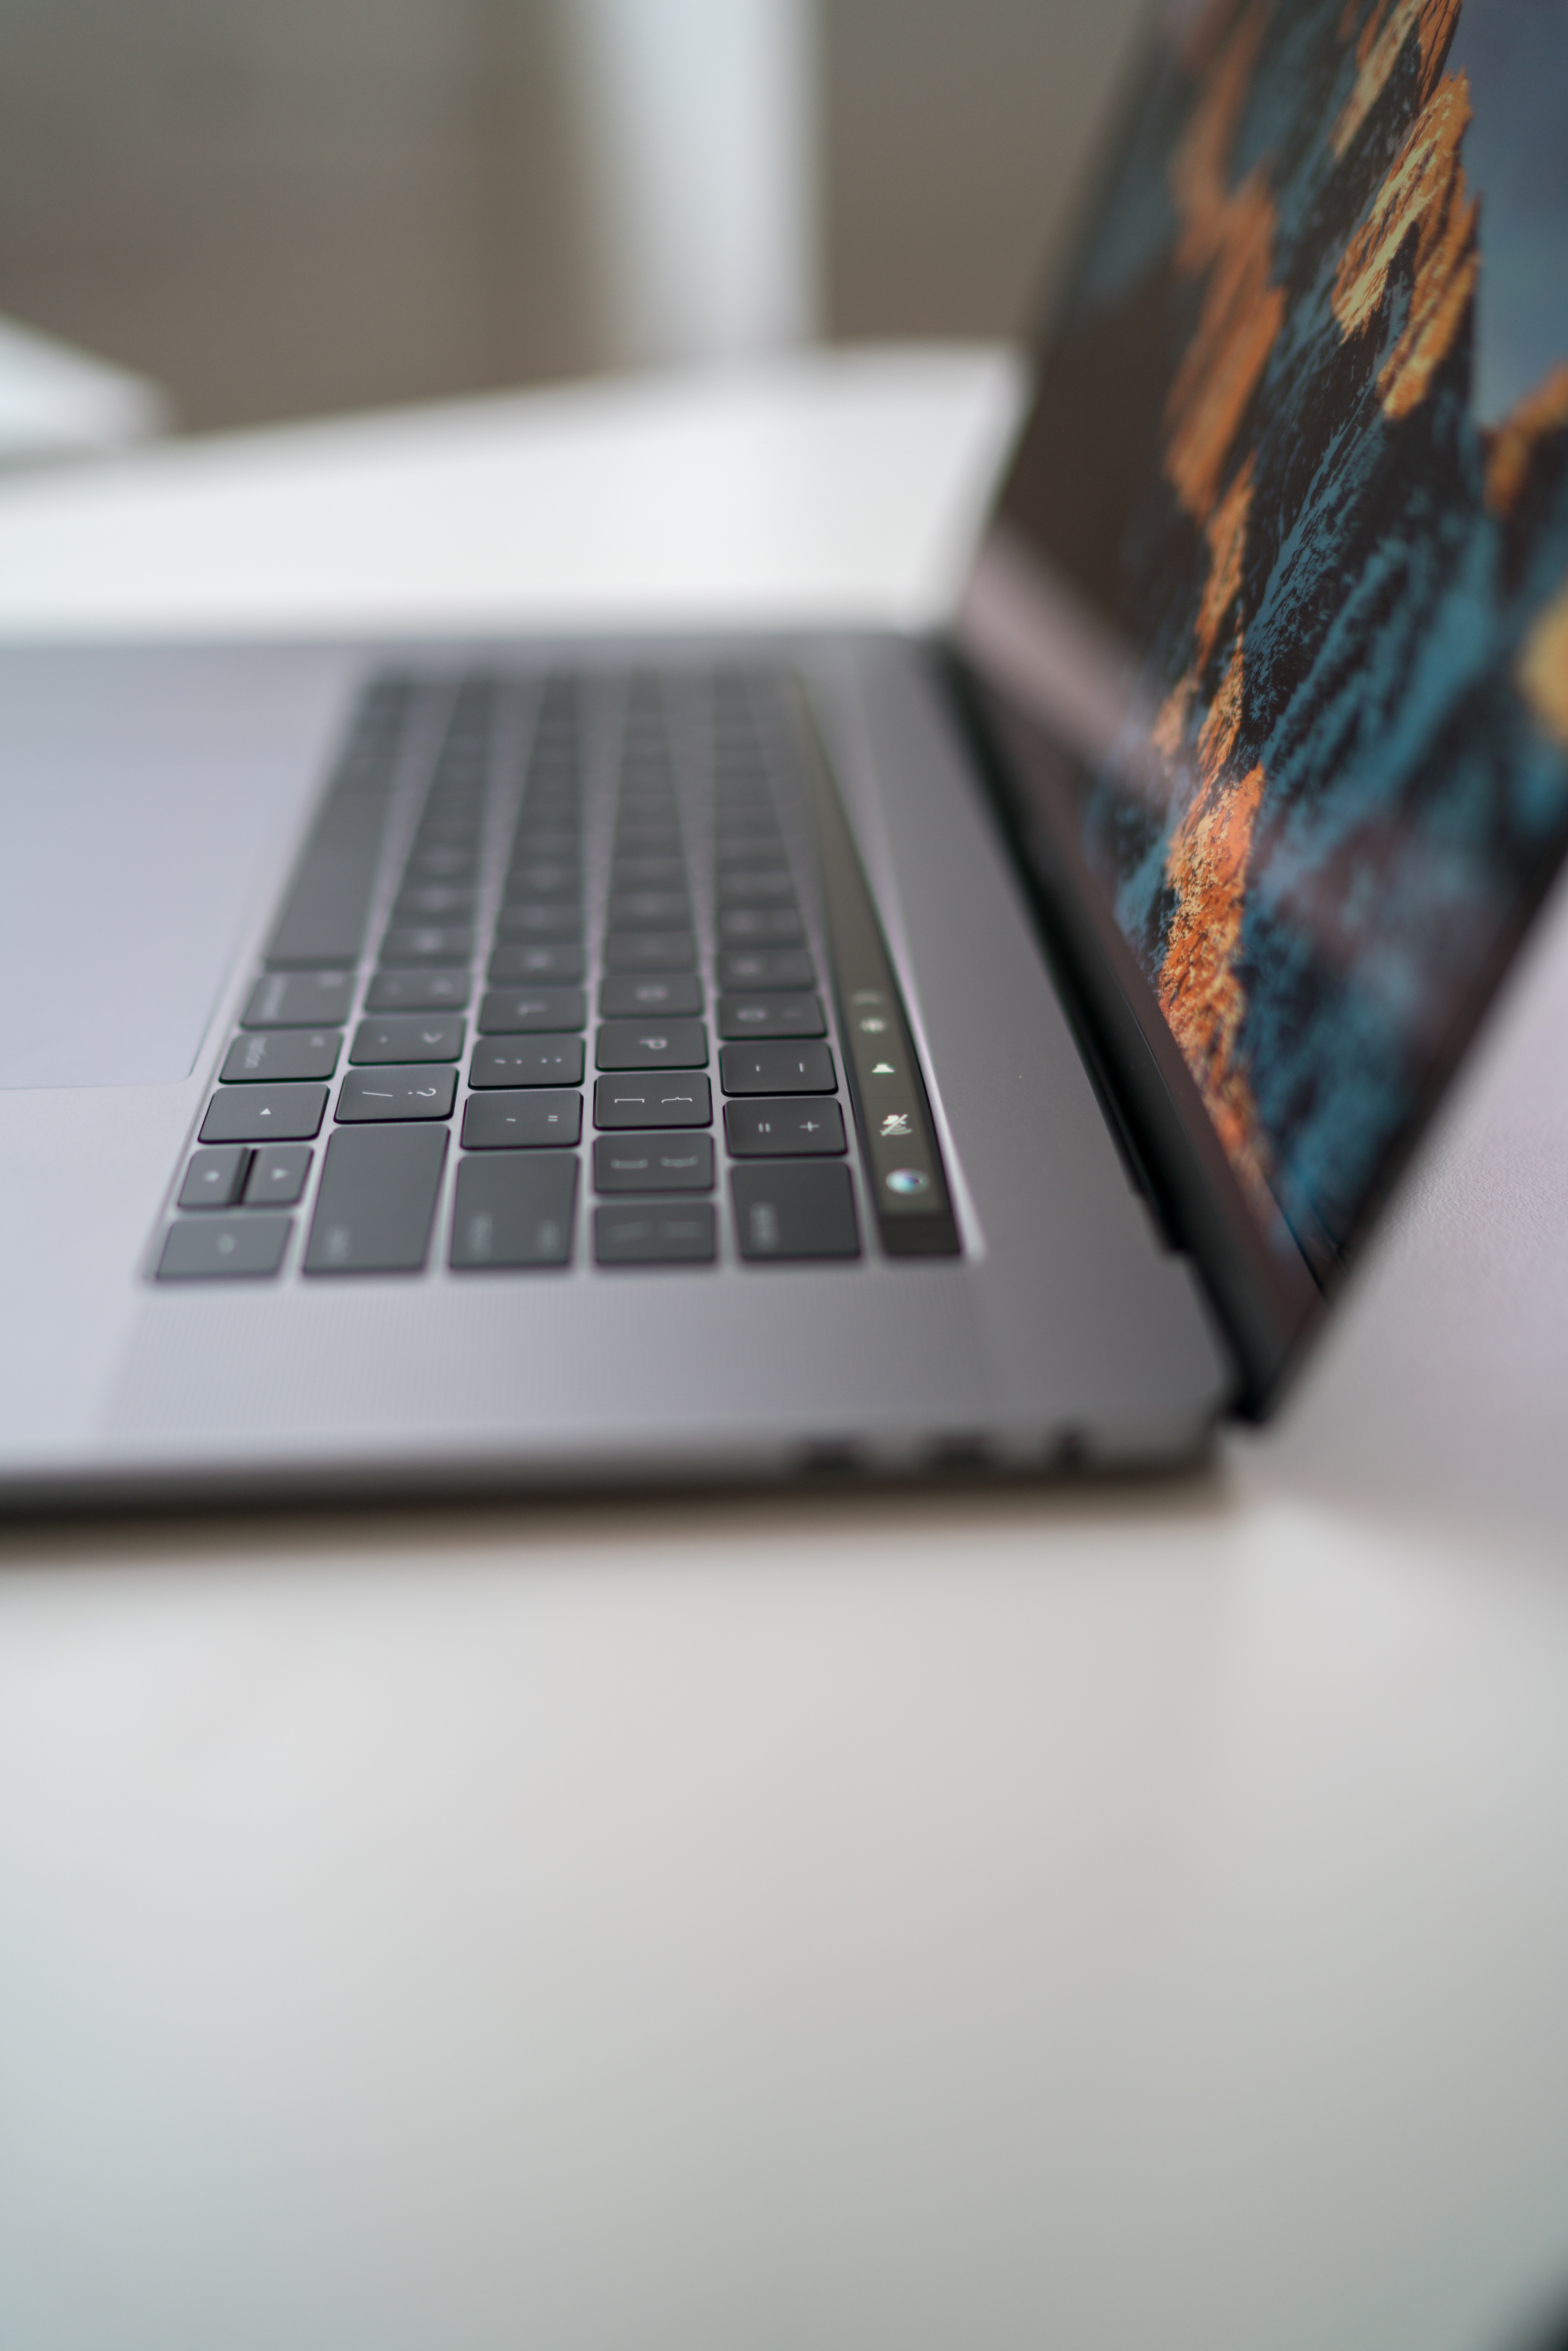
laptop, writing, technology, gadget, design, document, personal computer hardware